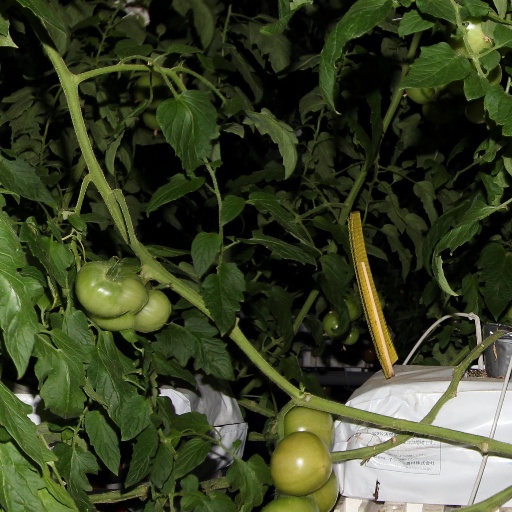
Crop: tomato